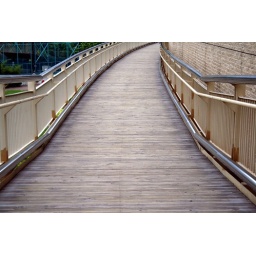
a wooden bridge linking up the various parts of the park, under which is a podium garden.